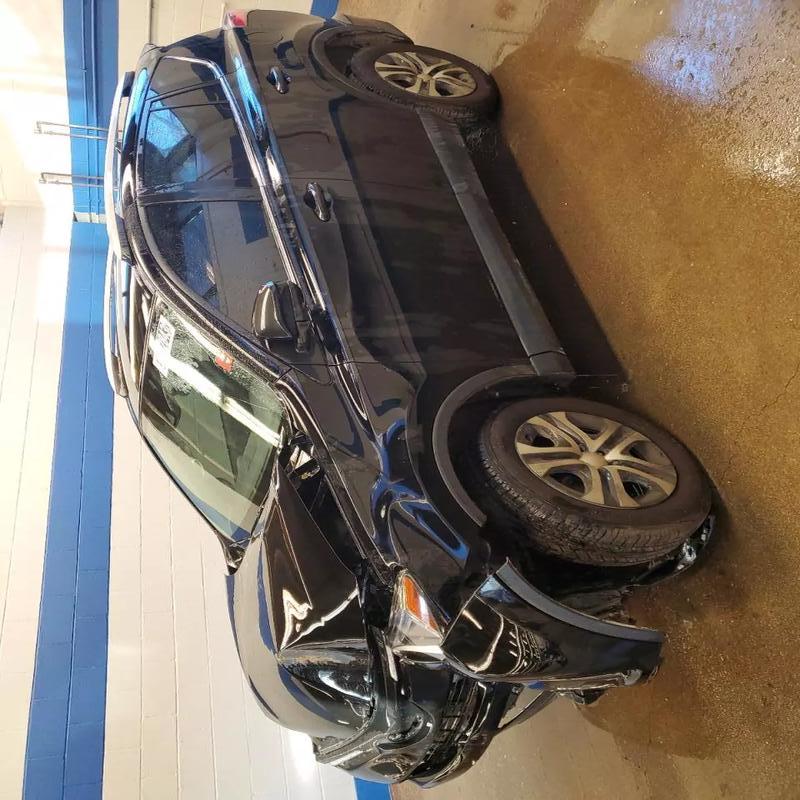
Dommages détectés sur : pare-choc avant, feu avant gauche, capot, aile avant gauche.
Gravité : majeur